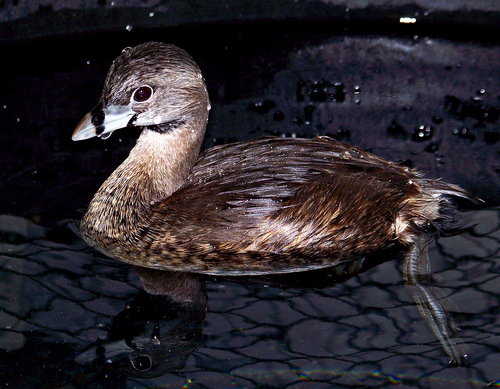
a large bird that enjoys water,has a short bill with a black line on it.
the bird has dark brown and black coverts with a white eyering and black and brown throat.
this bird is brown with black on its back and has a long, pointy beak.
this bird has many shades of brown feathers, black eyes, and a white and black beak.
this brown bird has a long neck, grey bills which are half the size of its head, and short wings and rectrices.
the bird has a brown crown, white eyerings, and a long brown back, as well as a brown mottled breast
this bird has wings that are brown and has a black bill
this bird has a large brown body and a tiny brown head, its throat has white markings and its bill is short for its head size.
this bird is larger than the others with spots on its beak and the body has mostly predominant brown coloring.
this particular bird has a belly that has brown and black spots
Species: Pied Billed Grebe